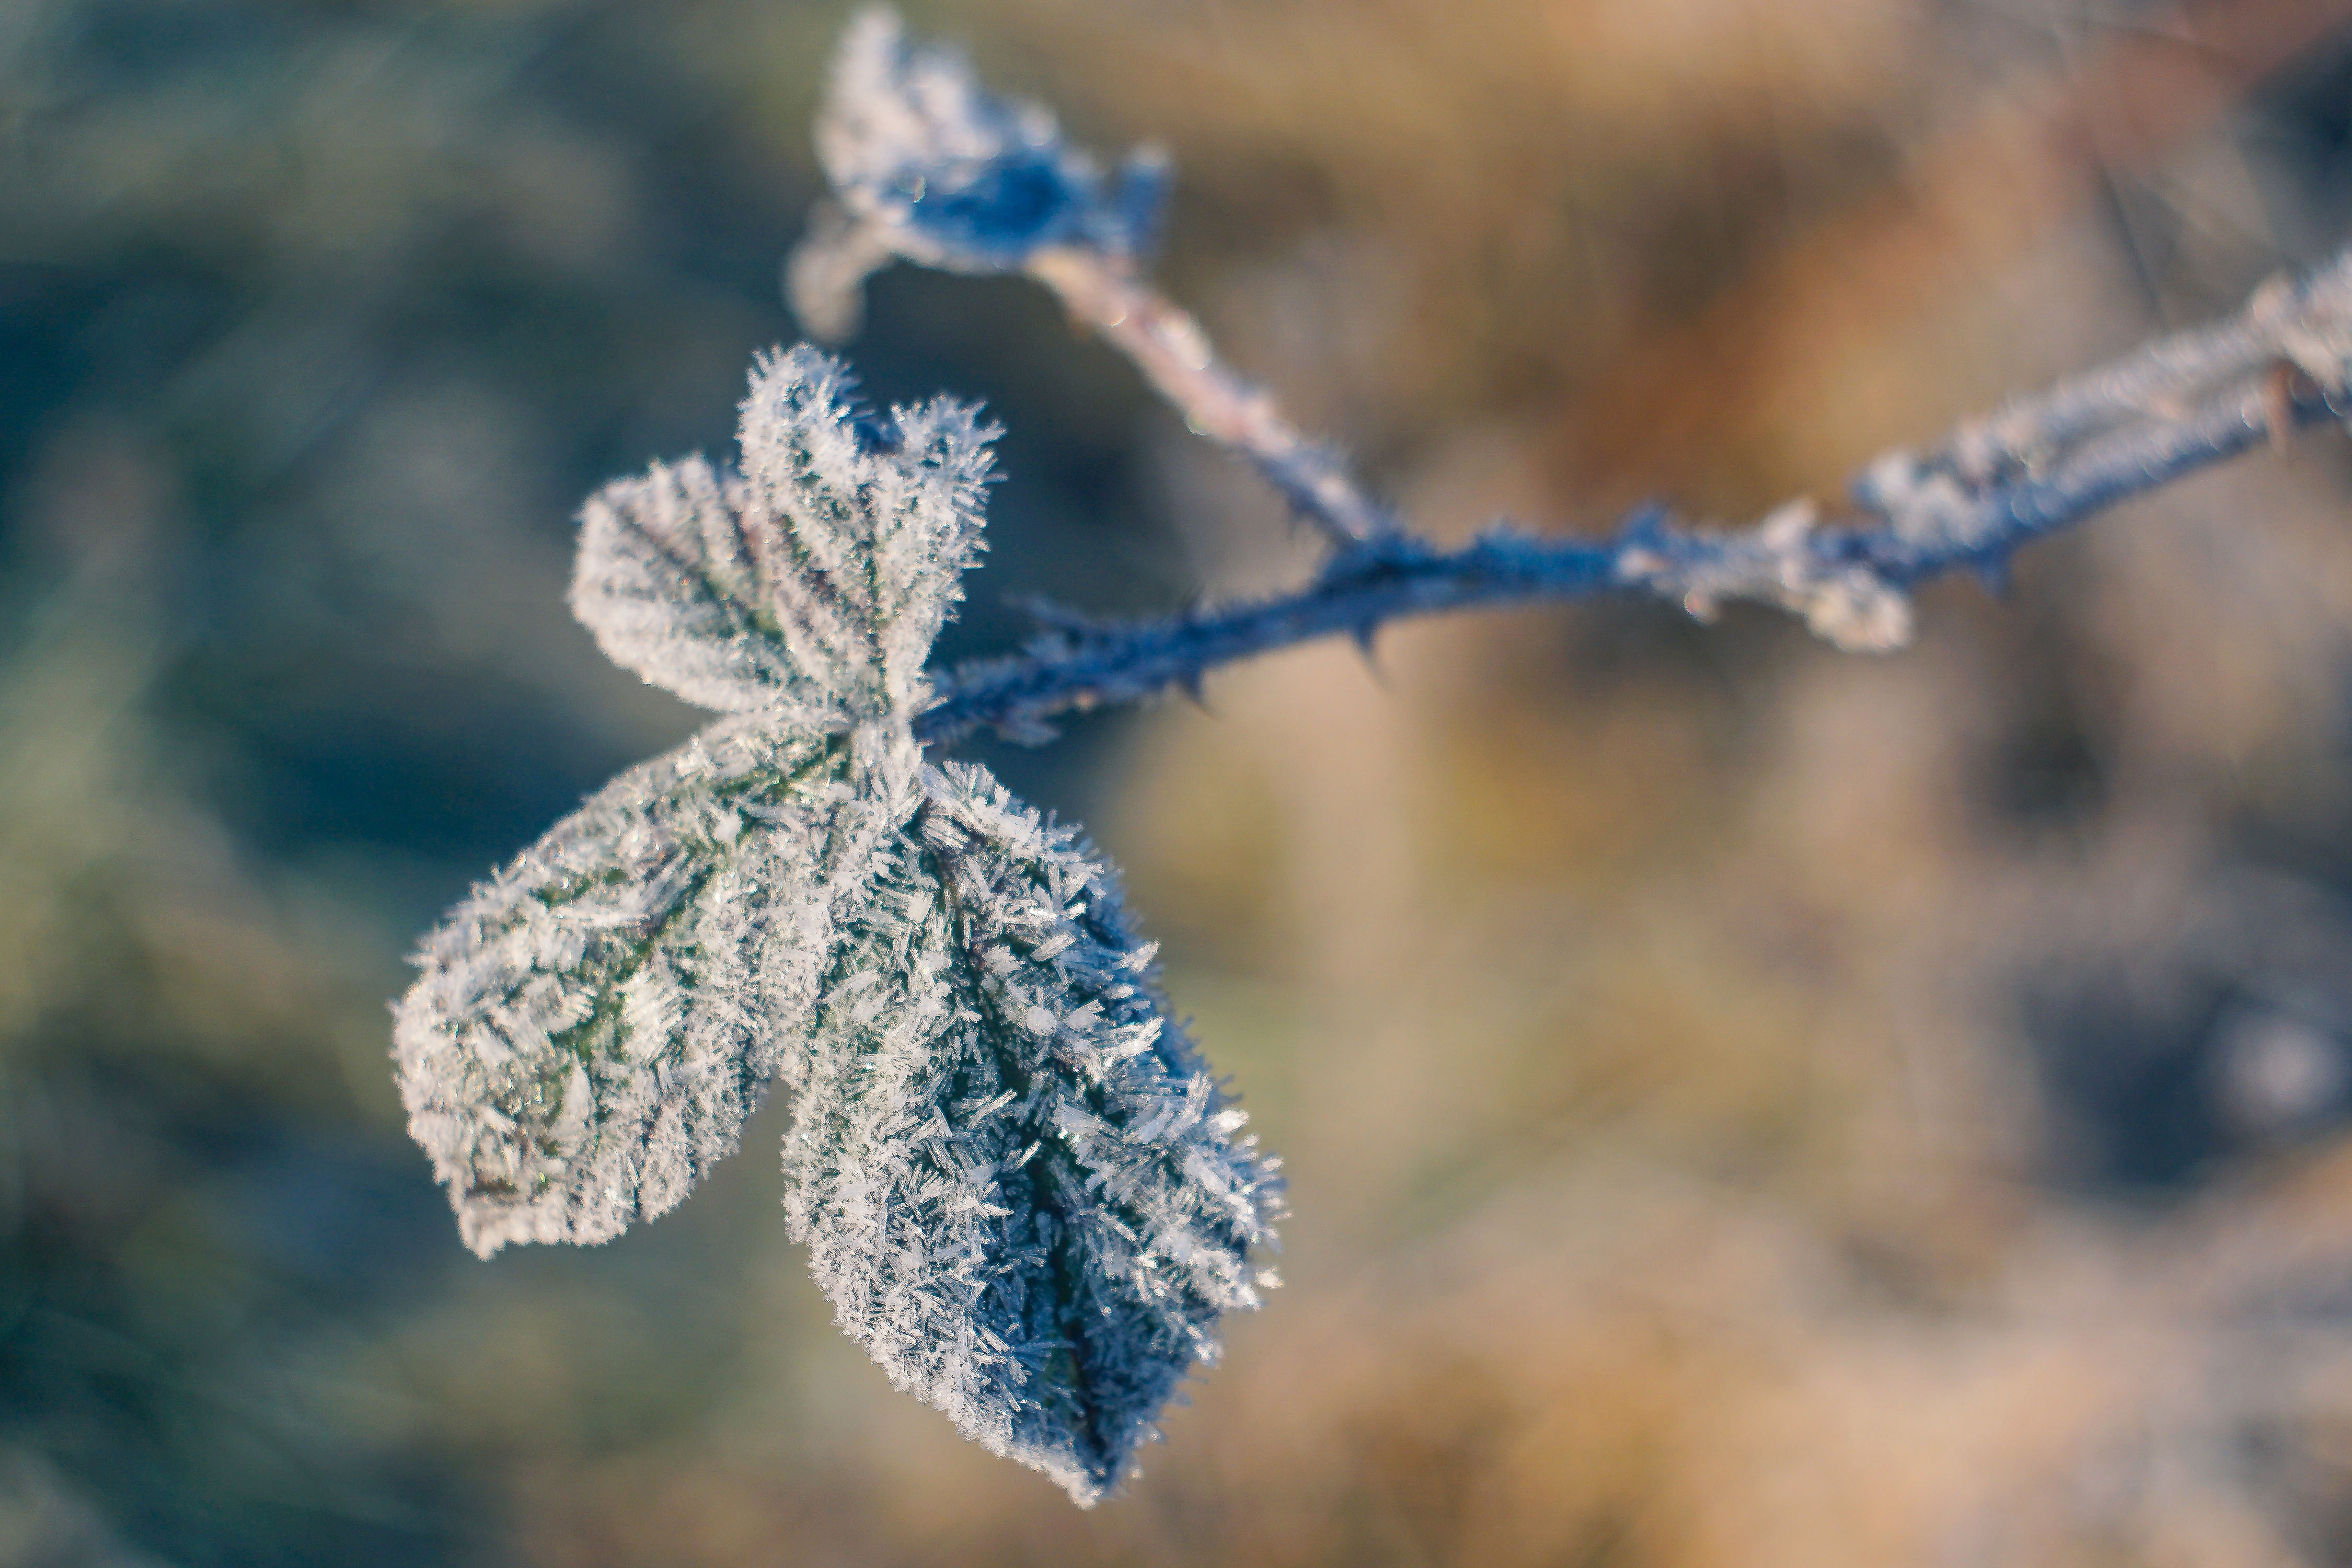
nature, branch, winter, leaf, frost, spring, twig, close up, freezing, macro photography, hard rime, frozen leaf, ice crystals, not cold, plant stem, computer wallpaper